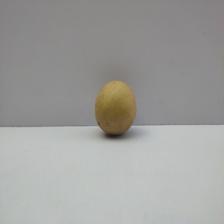
Size: Medium